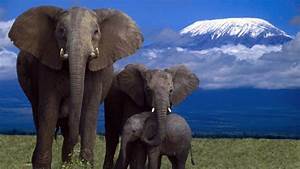
Label: elefante